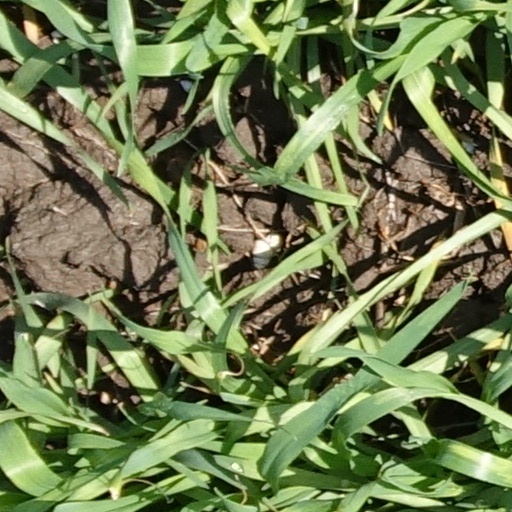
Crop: wheat